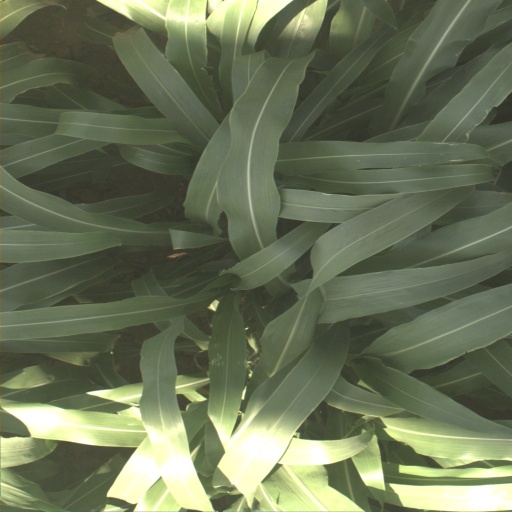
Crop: sorghum